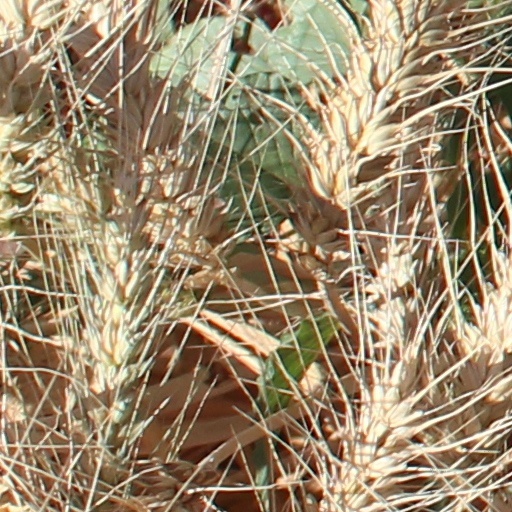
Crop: wheat